South Africa national soccer team

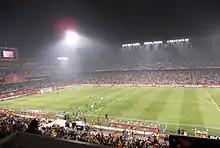
South Africa vs Uruguay at the 2010 FIFA World Cup

By failing to register a single goal at the 2006 Africa Cup of Nations and by missing out on Germany 2006, local supporters had become increasingly unhappy with the decline in the performance of the national team. In light of these poor performances, it was decided that the hiring of a more experienced manager was essential. Former World Cup-winner and Brazil national team coach Carlos Alberto Parreira was approached for the job and he accepted. He signed a R100 million contract covering four years. His term as manager started 1 January 2007 targeting the 2010 FIFA World Cup, which South Africa had been awarded the right to host, becoming the first African nation to ever host association football's global showpiece.